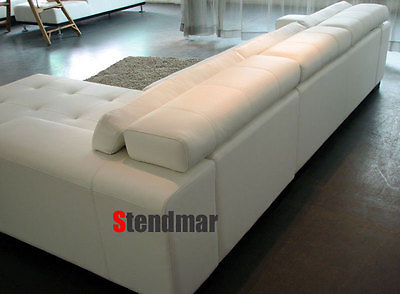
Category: sofa